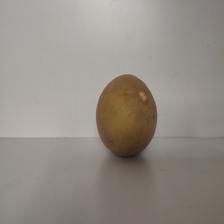
Size: Large